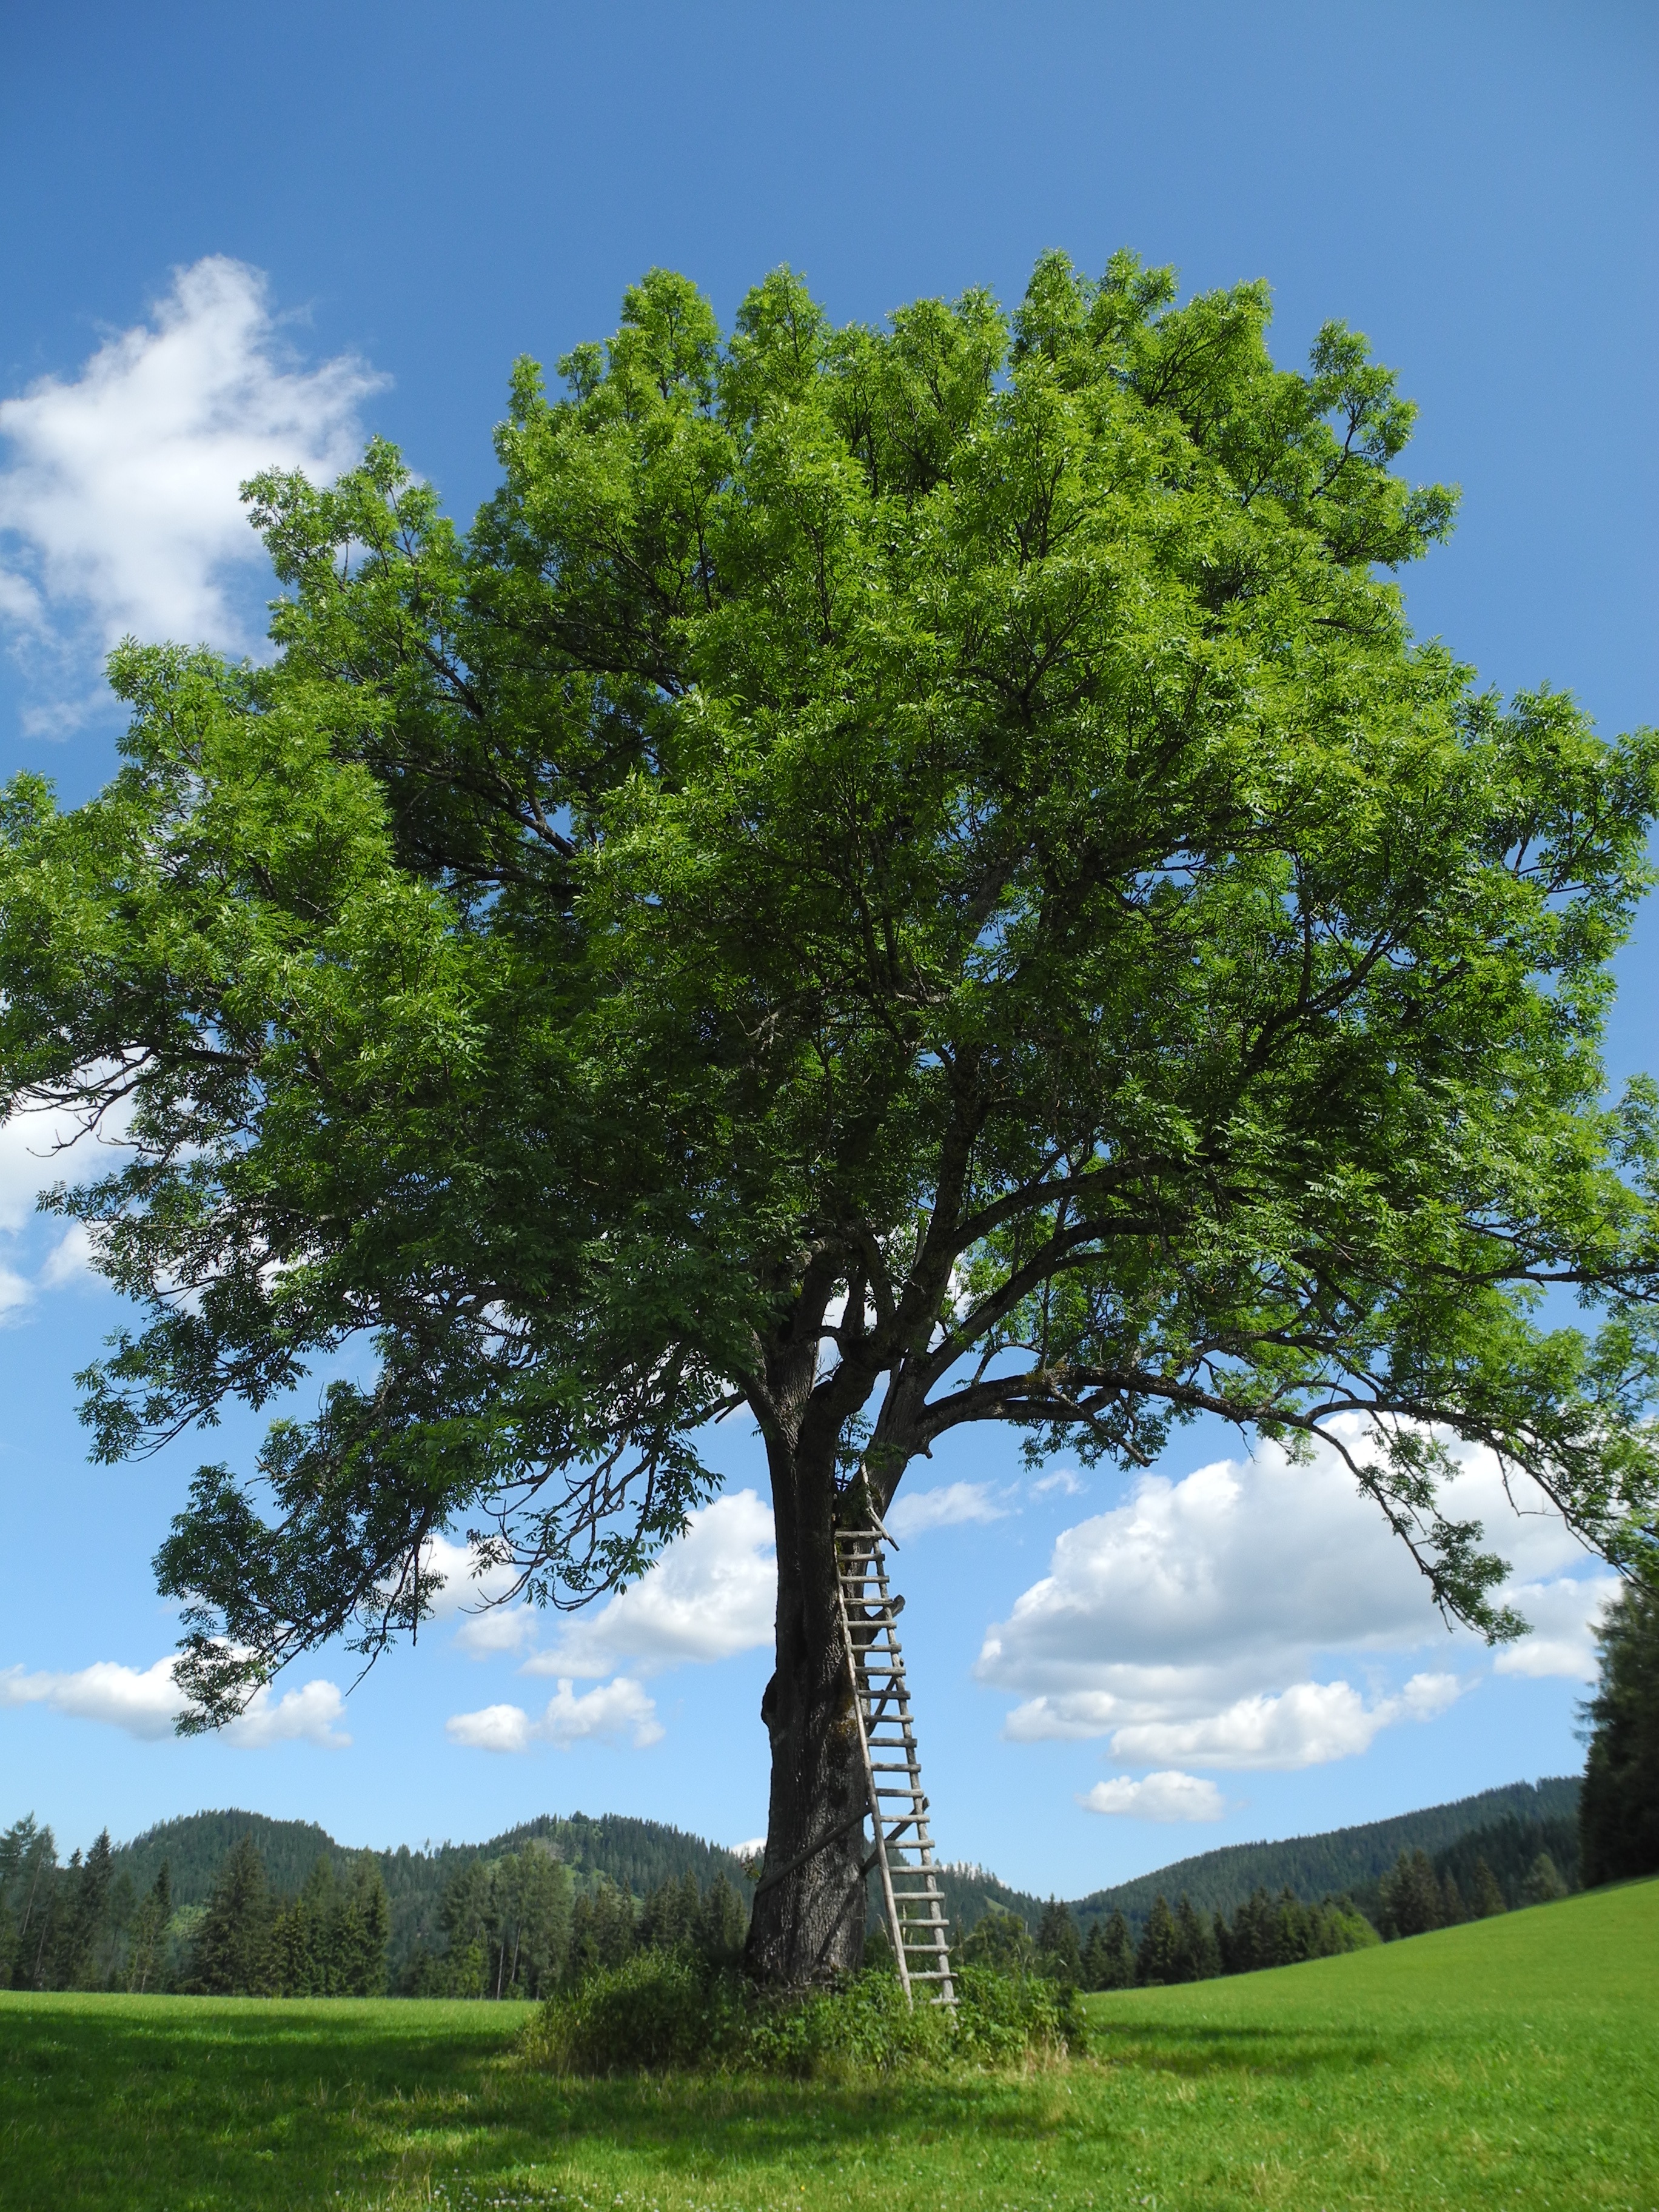
landscape, tree, nature, branch, plant, meadow, rural, green, botany, head, deciduous, oak, grove, ecosystem, individually, flowering plant, biome, sommer head, woody plant, land plant, plane tree family